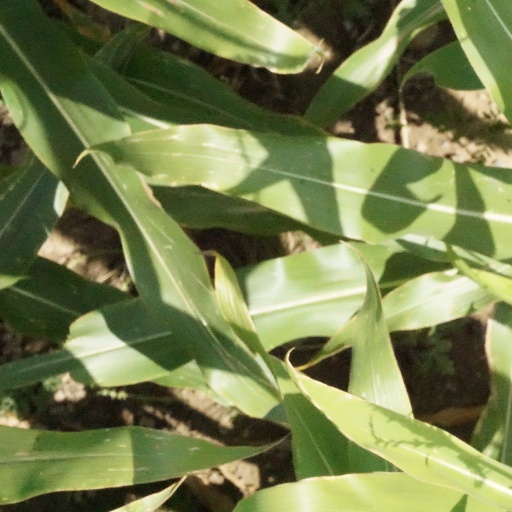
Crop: maize; corn